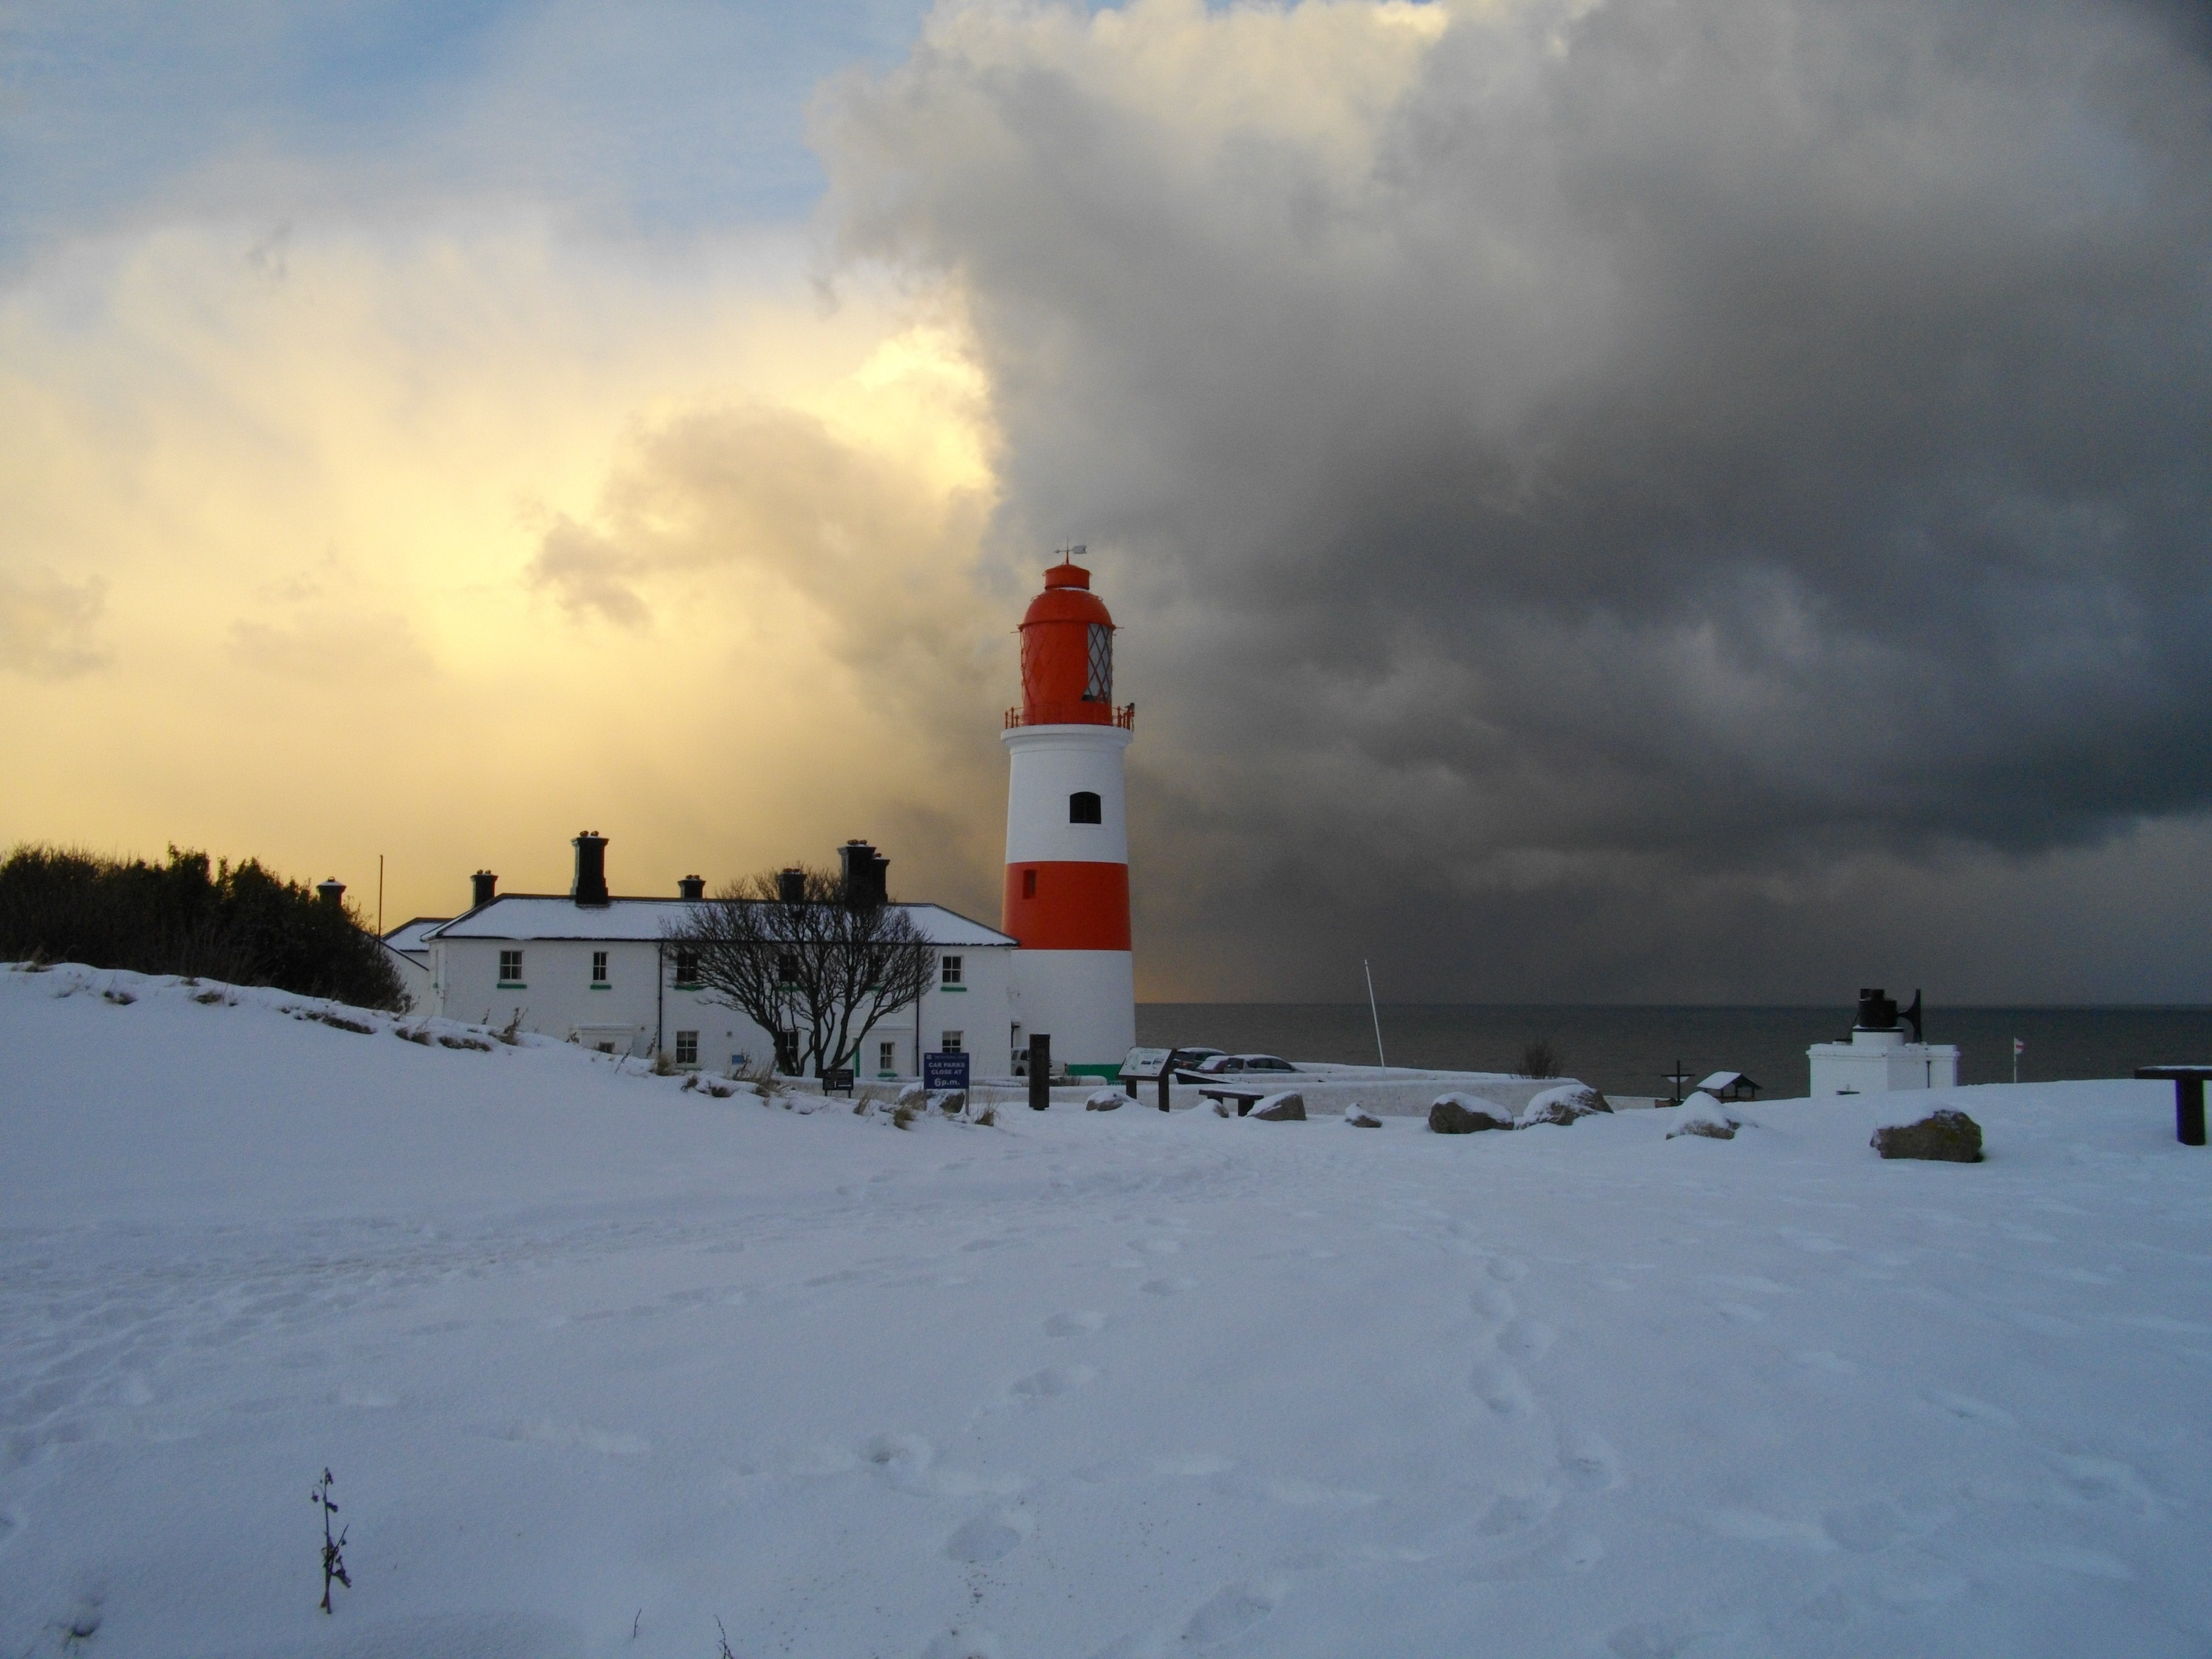
sea, coast, mountain, snow, winter, cloud, lighthouse, tower, scenic, weather, storm, arctic, season, south shields, geological phenomenon, souter, whitburn